Birkenhead Park Cricket Club

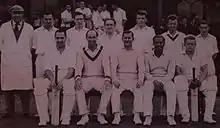
Park's championship winning team of 1960.

1960 marked the club's first of five title wins in six years as Jameson and Shillinglaw dominated the bowling and batting performances. One of their most memorable victories that season came when Shillinglaw smashed a 52-minute century in an away success at Ormskirk.